Wish-Bone

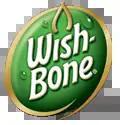
The Wish-Bone logo

Wish-Bone is an American brand of salad dressing, marinades, dips and pasta salad. The original salad dressing was based on a recipe served at the Wishbone restaurant in Kansas City, Missouri, founded by ex-soldier Phillip Sollomi in 1945 along with Lena Sollomi, Phillip's mother. The Italian dressing served at the Wishbone was based on a recipe from Lena Sollomi's Sicilian family which was a blend of oil, vinegar, herbs and spices. Demand for the salad dressing proved so high that Phillip started a separate operation to produce it for sale, making it by the barrel. The brand was acquired by Lipton, part of the Unilever portfolio, in 1958, and was manufactured in the Kansas City area. In 2013, Pinnacle Foods acquired Wish-Bone from Unilever. In turn, ConAgra acquired Pinnacle Foods on October 26, 2018.